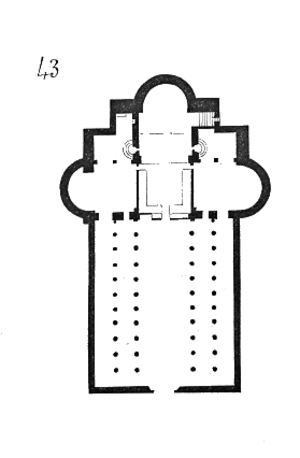
La basilique de la Nativité à Bethléem est l'une des plus vieilles églises du monde, bâtie selon la tradition, sur le lieu présumé de la naissance du Jésus de Nazareth. Elle a été érigée au IVᵉ siècle par l'empereur romain Constantin Iᵉʳ et restaurée sous Justinien au VIᵉ siècle.